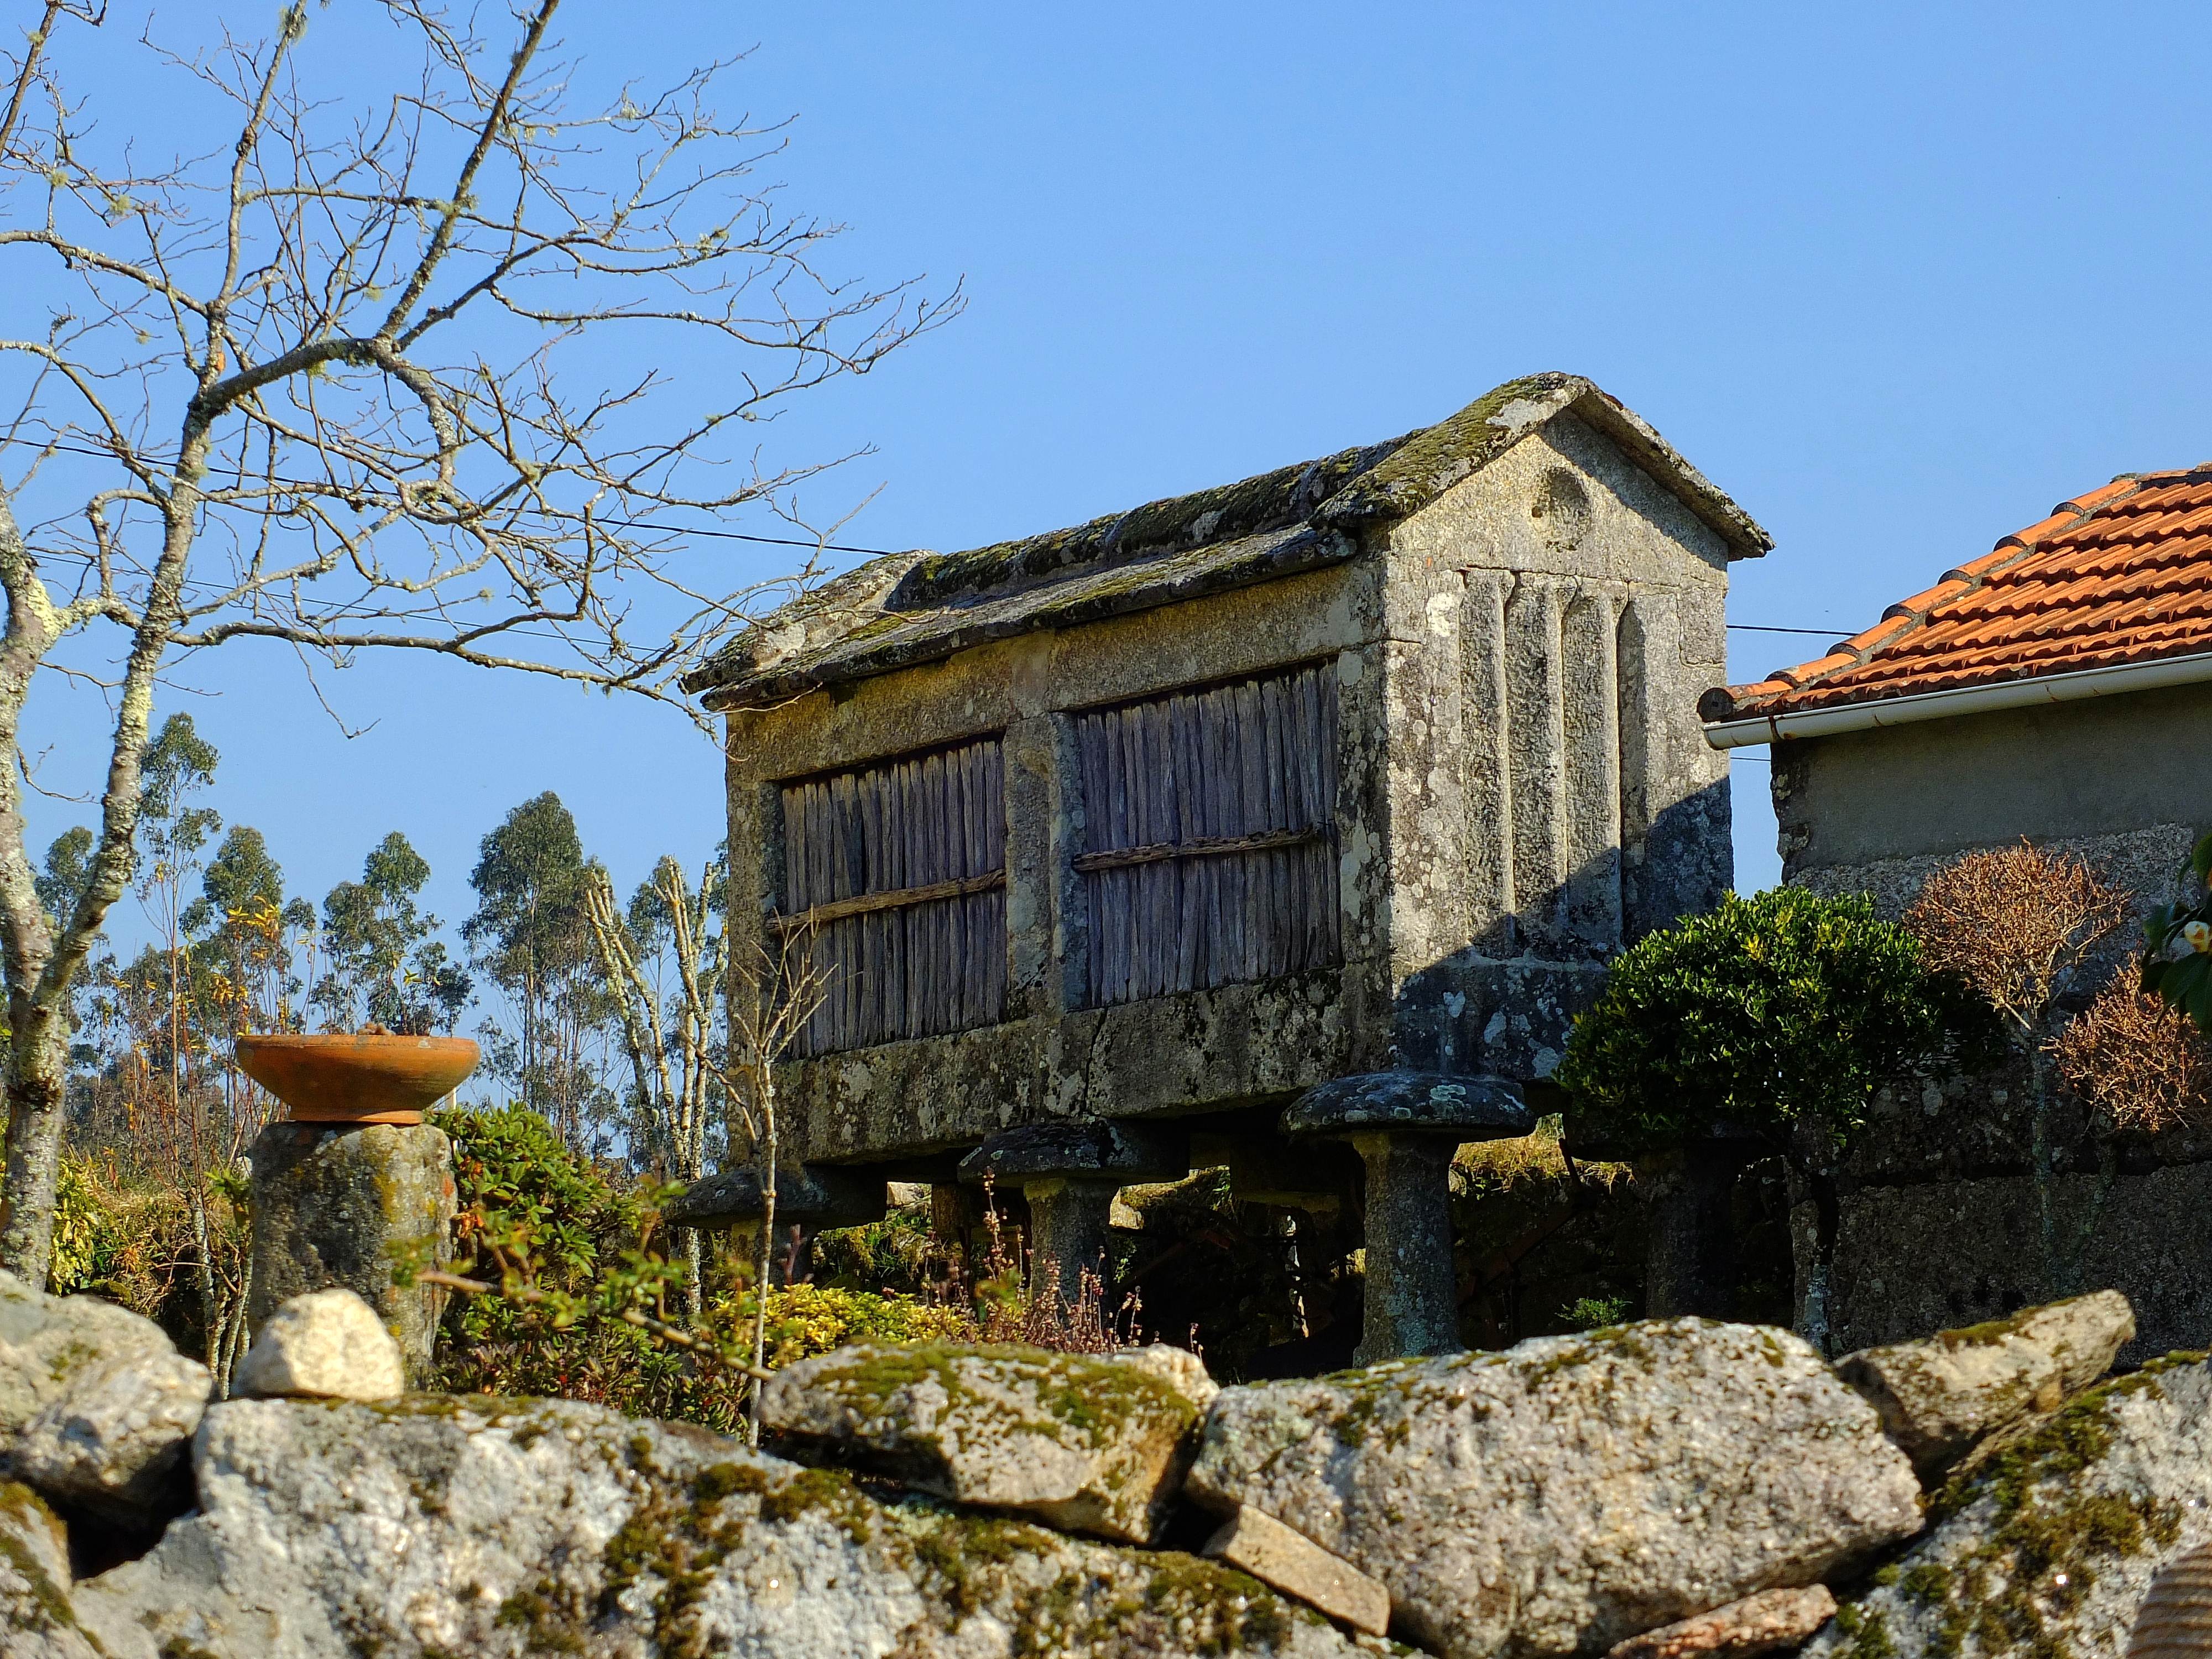
house, building, home, wall, village, cottage, property, spain, farmhouse, galicia, pontevedra, estate, espana, ggl1, gaby1, fujifilmxs1, canastros, horreos, rural area